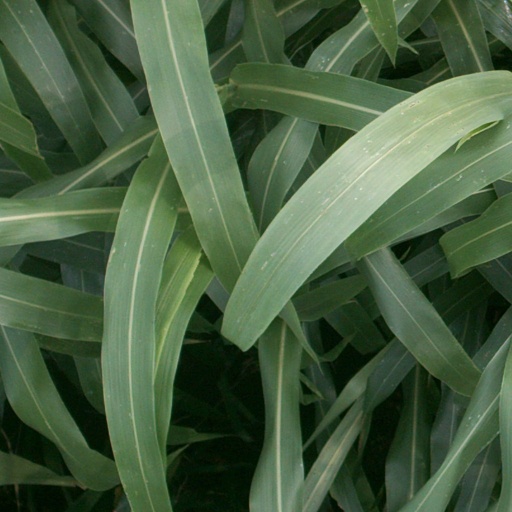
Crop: sorghum